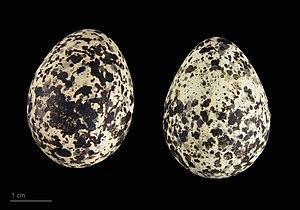
La Glaréole à ailes noires est une espèce d'oiseaux limicoles de la famille des Glareolidae.